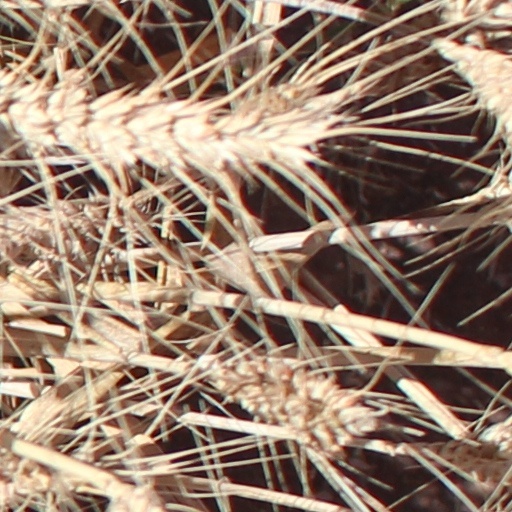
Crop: wheat